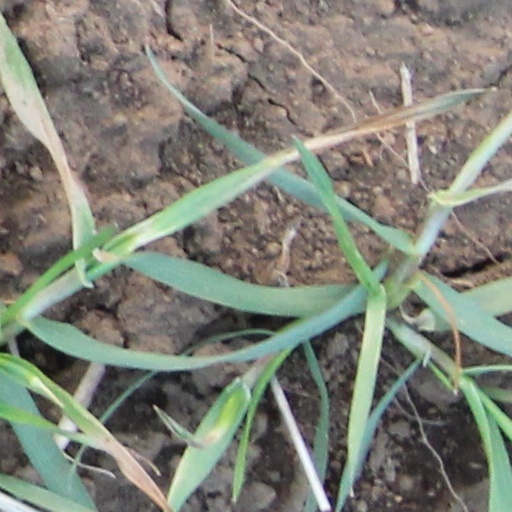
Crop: wheat